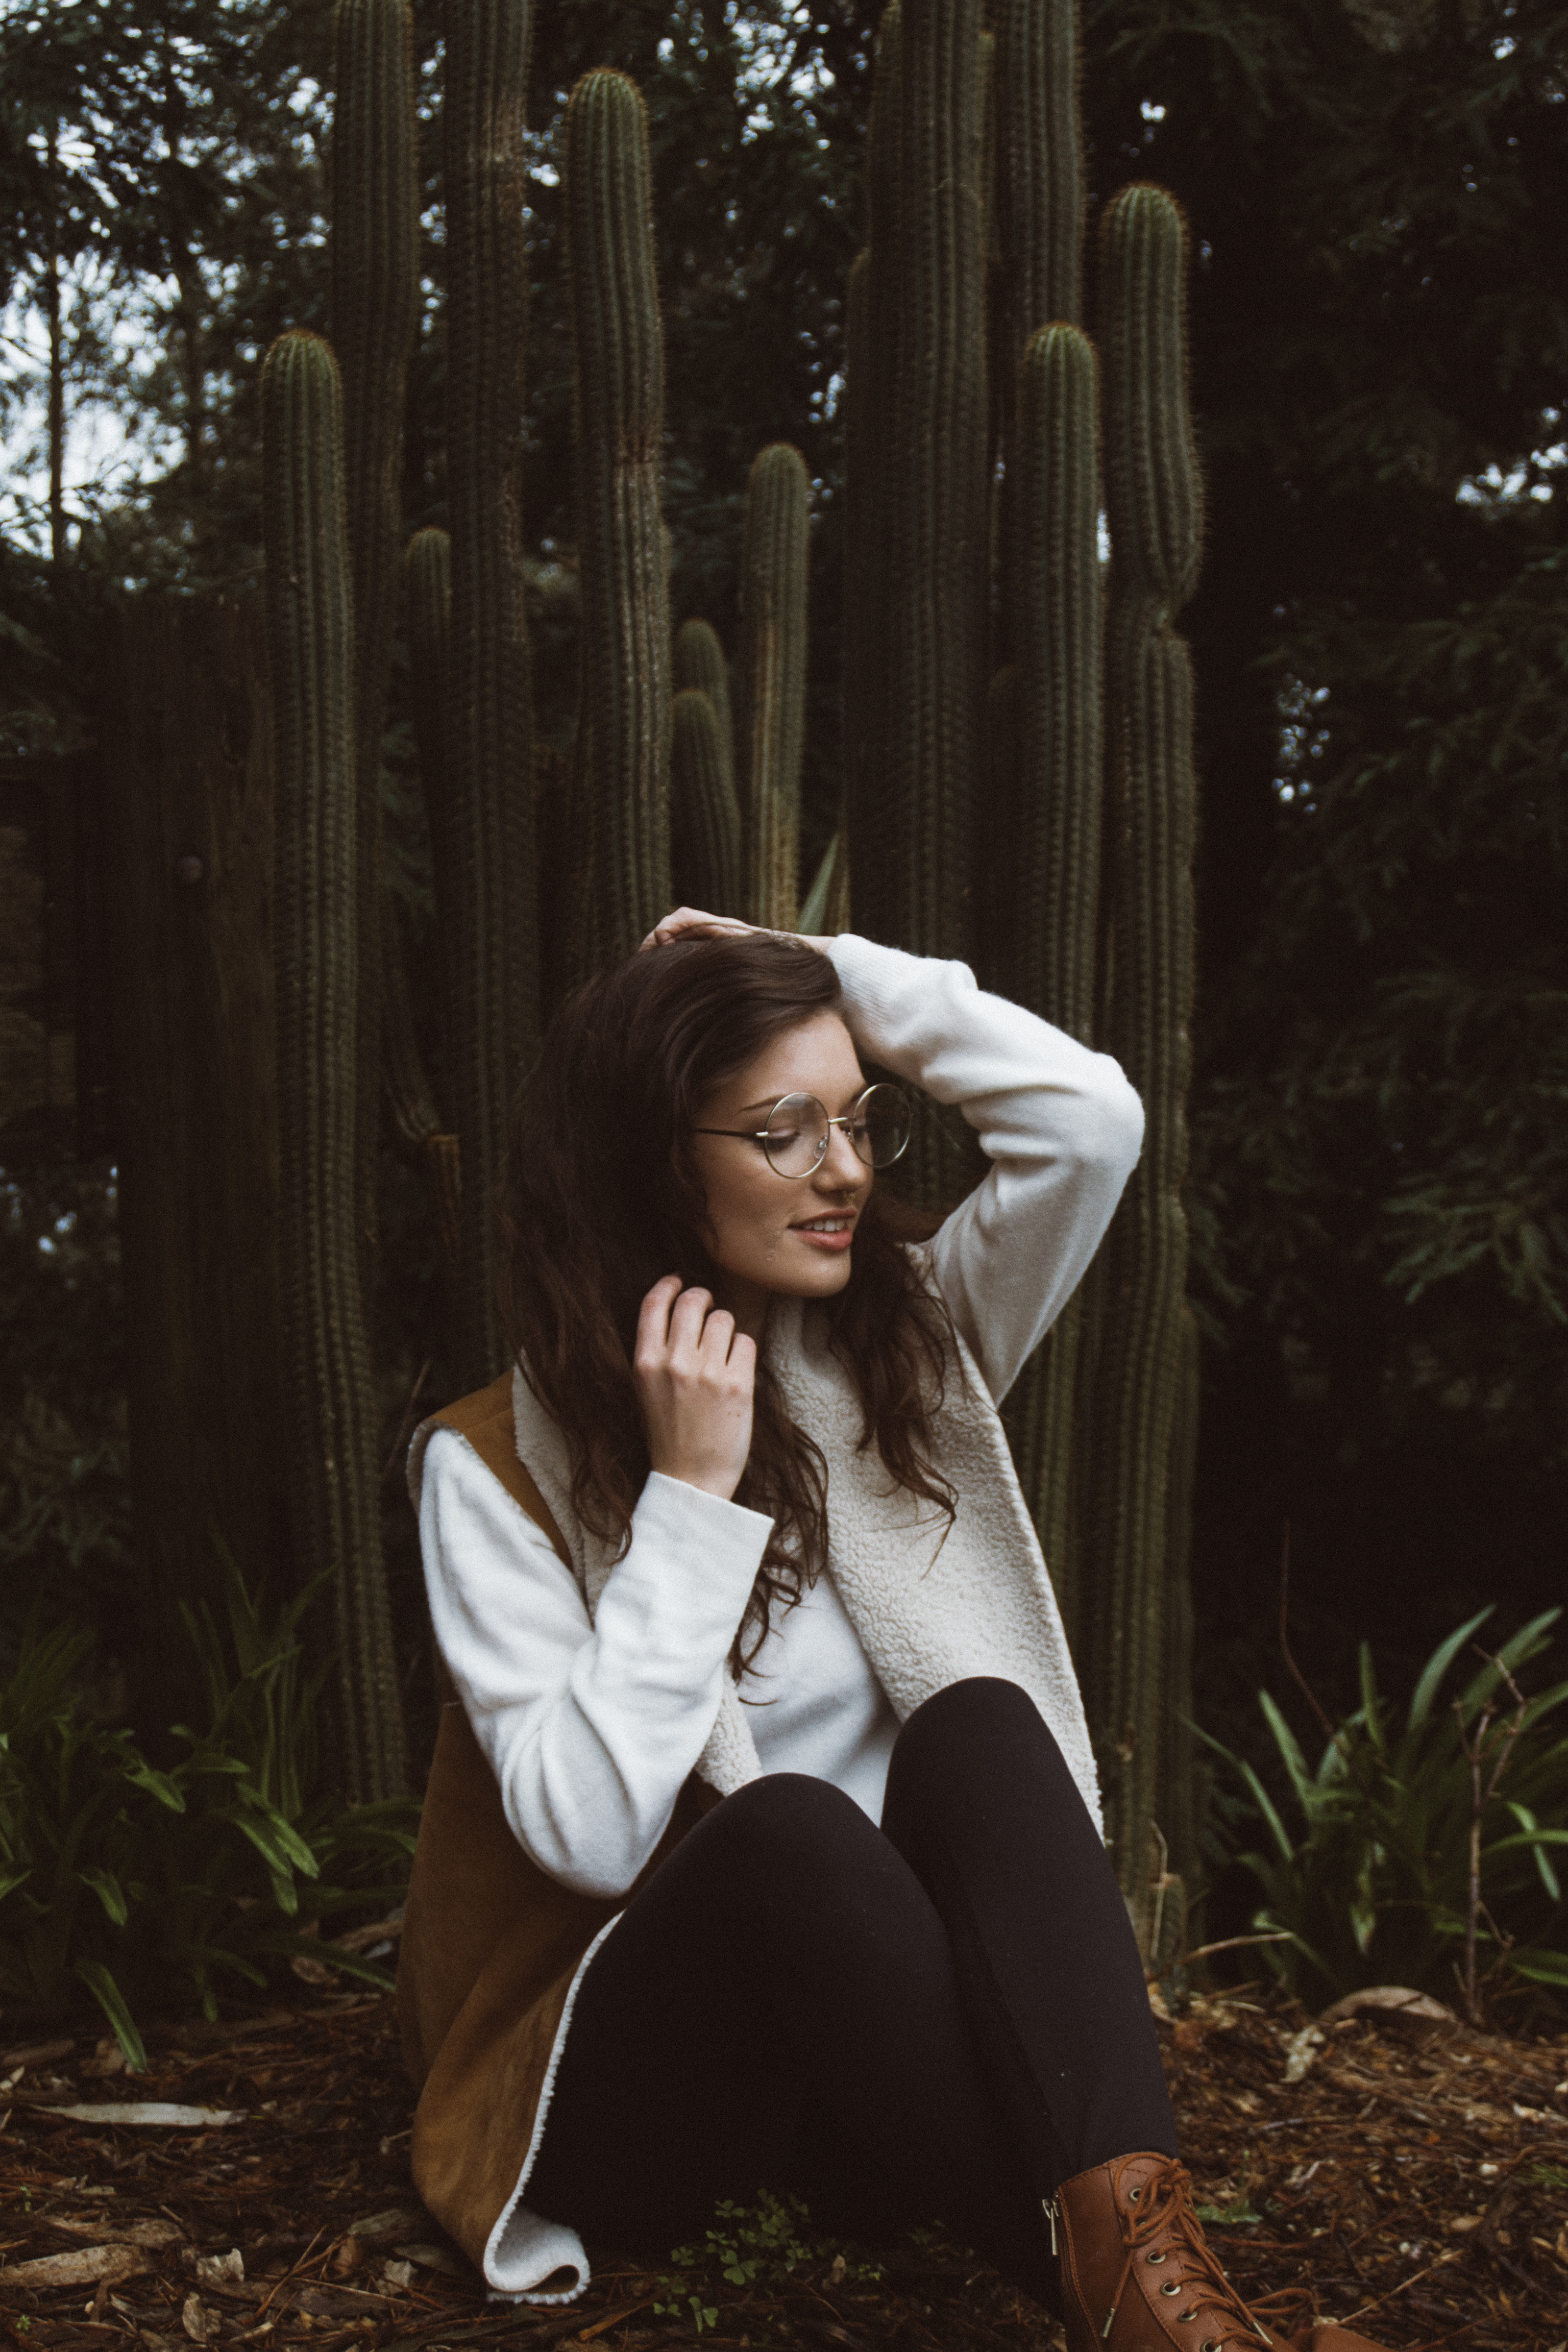
forest, person, girl, woman, photography, sunlight, female, brunette, portrait, model, spring, sitting, autumn, fashion, lady, season, dress, photograph, beauty, image, photo shoot, portrait photography, human positions